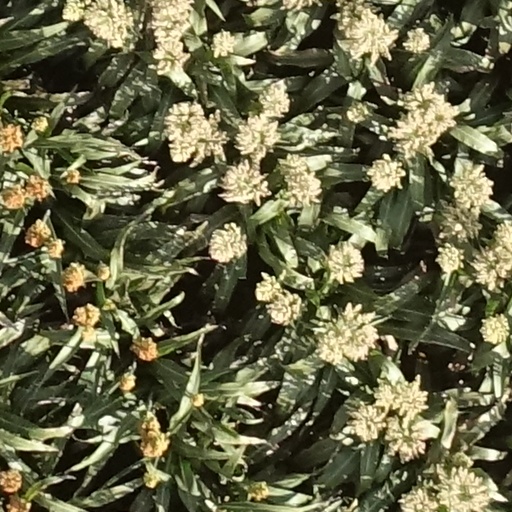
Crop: sorghum